Enchirito

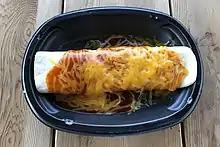
An Enchirito in 2018.

Enchirito is the trademarked name of Taco Bell's menu item of the Tex-Mex food similar to an enchilada. It is composed of a flour tortilla filled with seasoned ground beef taco meat (with options to substitute for steak, chicken or remove meat), beans, diced onions, cheddar cheese, and "red sauce".